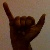
The image shows a hand gesture representing the letter 'Y' in Indian Sign Language.